1842 Wallachian princely election

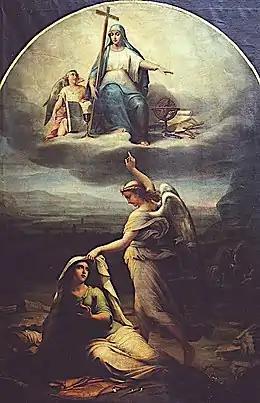
The national awakening of Romania, in an 1850 allegory by Gheorghe Tattarescu

These incidents rekindled nationalism in Wallachia, albeit confined to a relatively small portion of the elite, the "National Party". Its roots reached back to 1798, when Scarlat Câmpineanu and other boyars founded a group of that name, inspired by the French First Republic. Reconstructing the party, Ioan Câmpineanu circulated a constitutional project that would have established a crowned republic, before being publicly shunned and forced into exile. Lăcusteanu, at the time an officer in the Wallachian Militia, claims that: "The aristocracy and the people were Russophiles, words such as 'patriotism' and 'public opinion' were only used by the prince and a couple of boyars." Nevertheless, as noted by scholar N. N. Hêrjeu: "With all their submission to the Muscovites, the boyars quickly understood that Russia only offered them apparent protection, in order to slowly strip them of their privileges. In fact, they hated both the Russians and the Turks." The chronicler Zilot Românul recorded that the boyars were particularly worried by Russian tax farming, which they considered predatory. Among the more powerful boyars, some also opposed the prince, but for purely personal reasons—they included Alecu Filipescu-Vulpea, who had seduced Ghica's divorcee mother, and was therefore detested by the monarch.